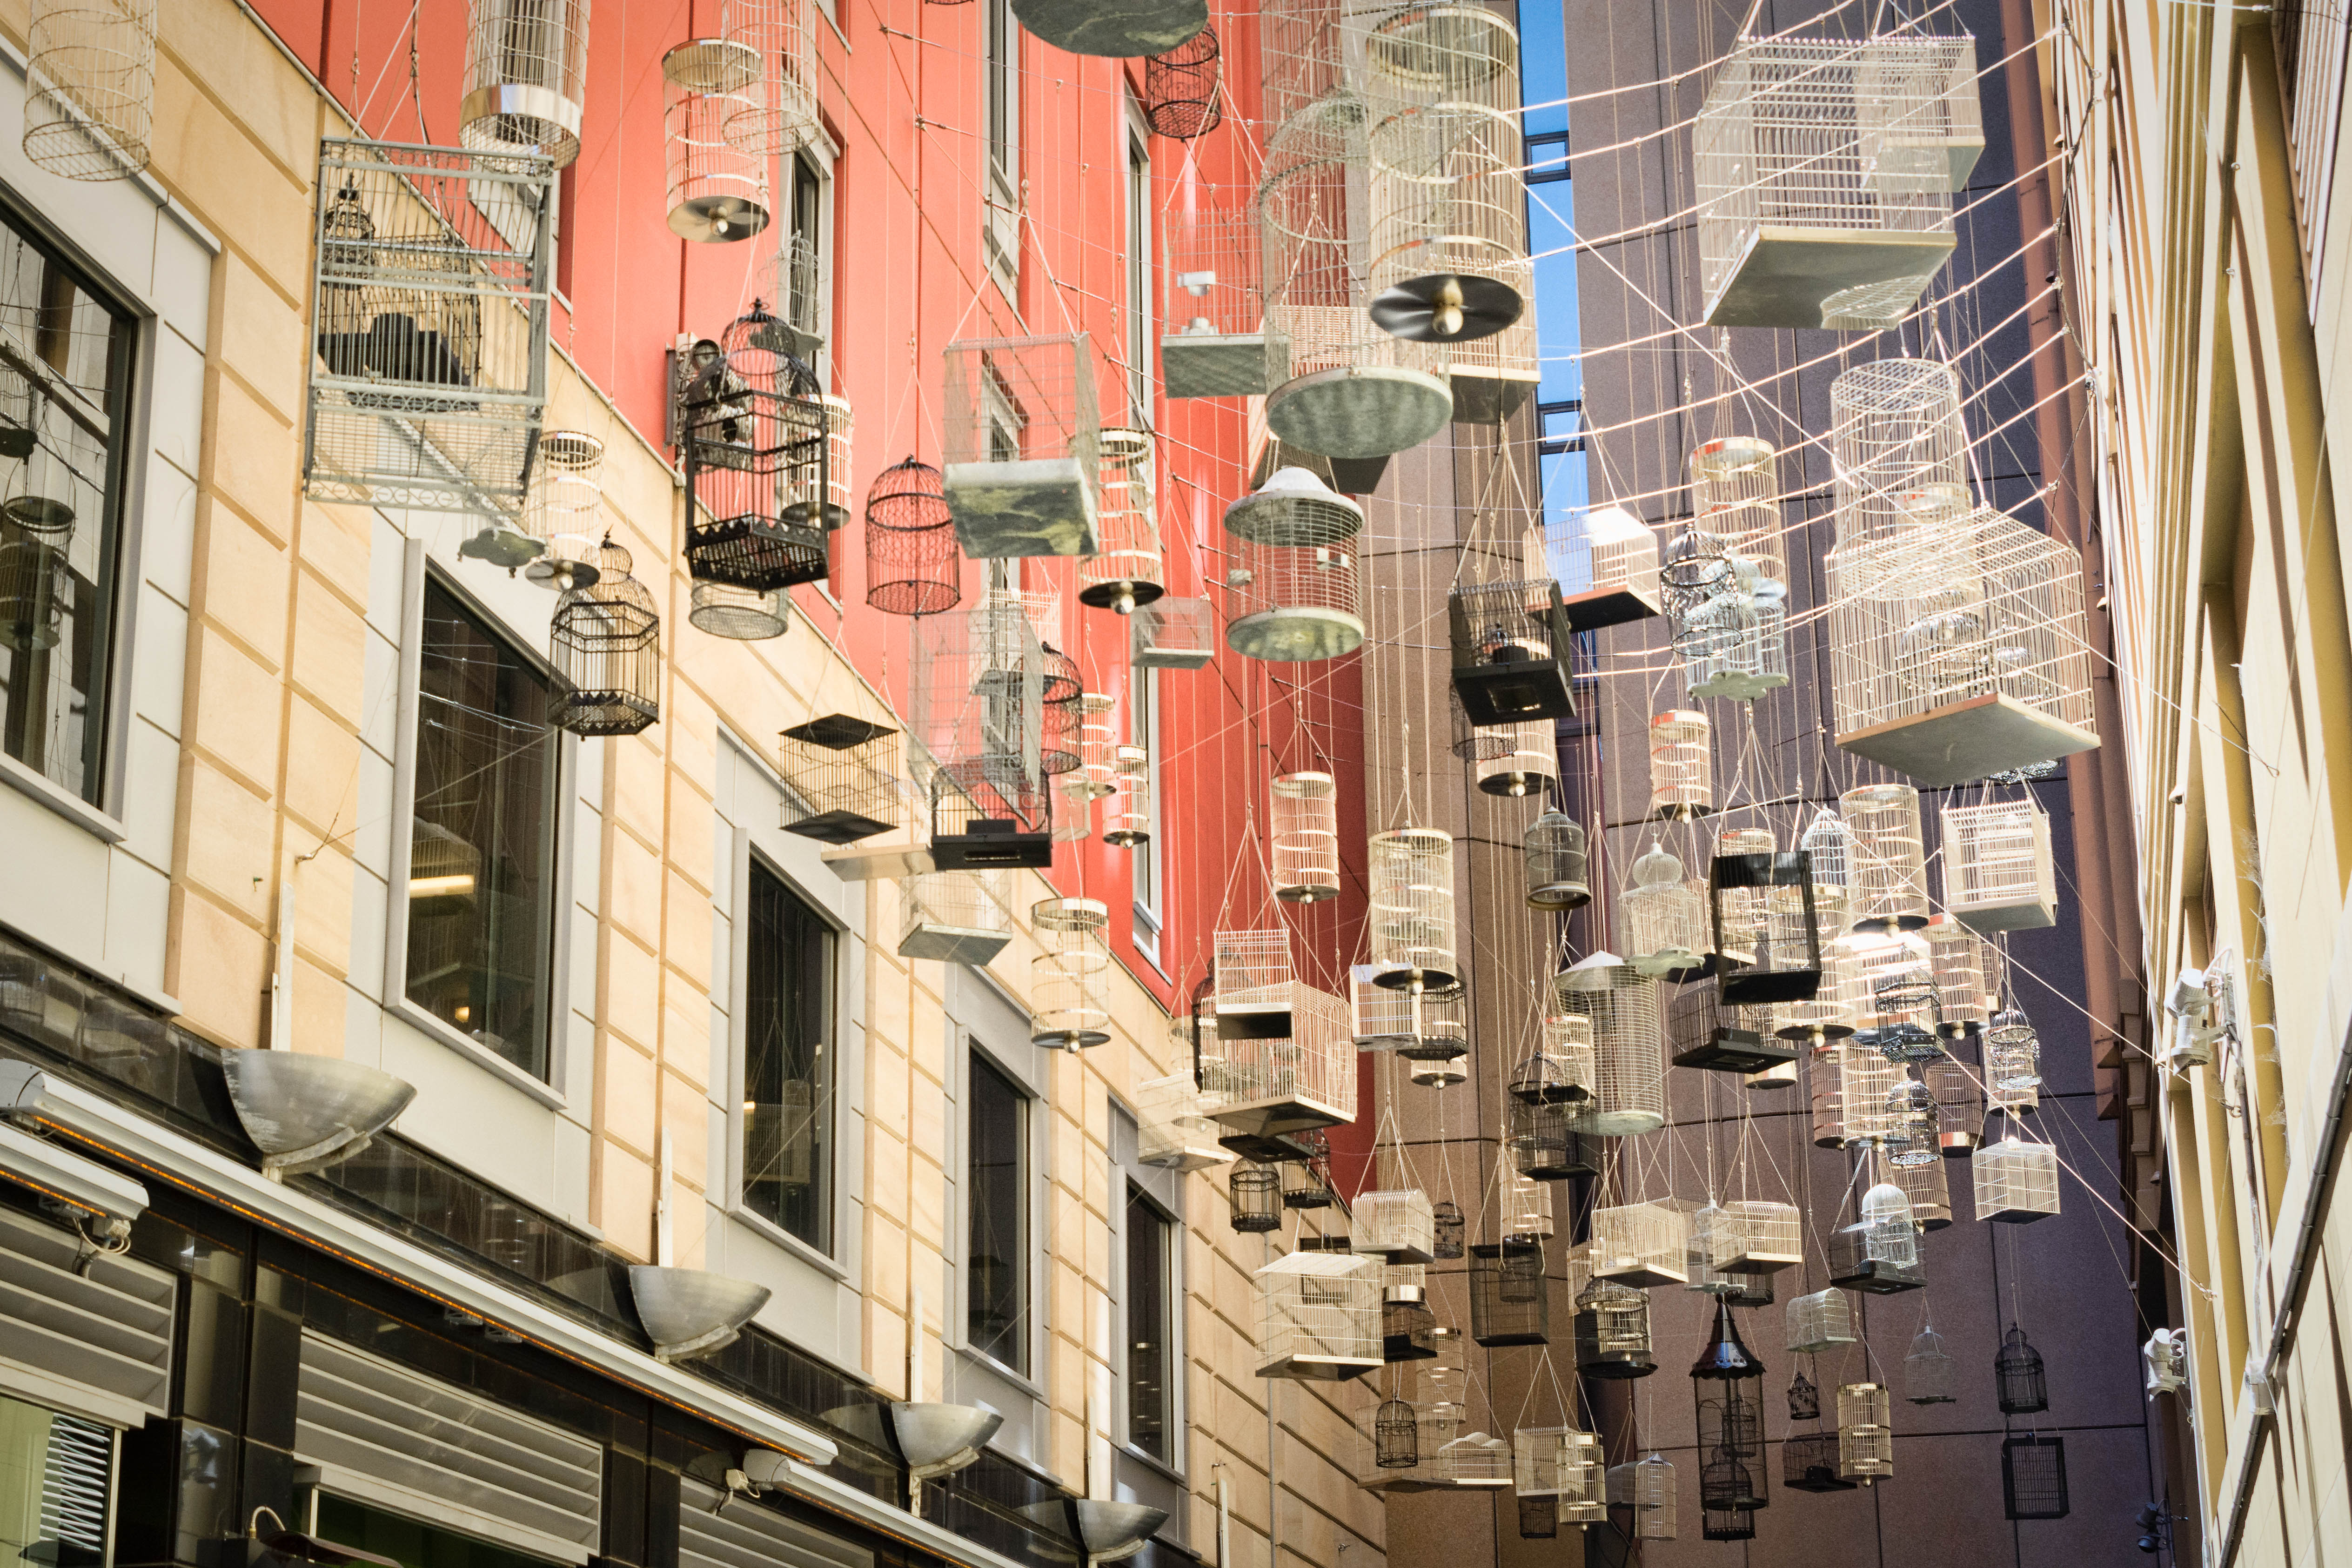
architecture, road, street, town, alley, city, skyscraper, wall, cityscape, downtown, color, sydney, facade, nikon, lane, australia, nsw, art, infrastructure, newsouthwales, metropolis, neighbourhood, birdcage, laneway, urban area, human settlement